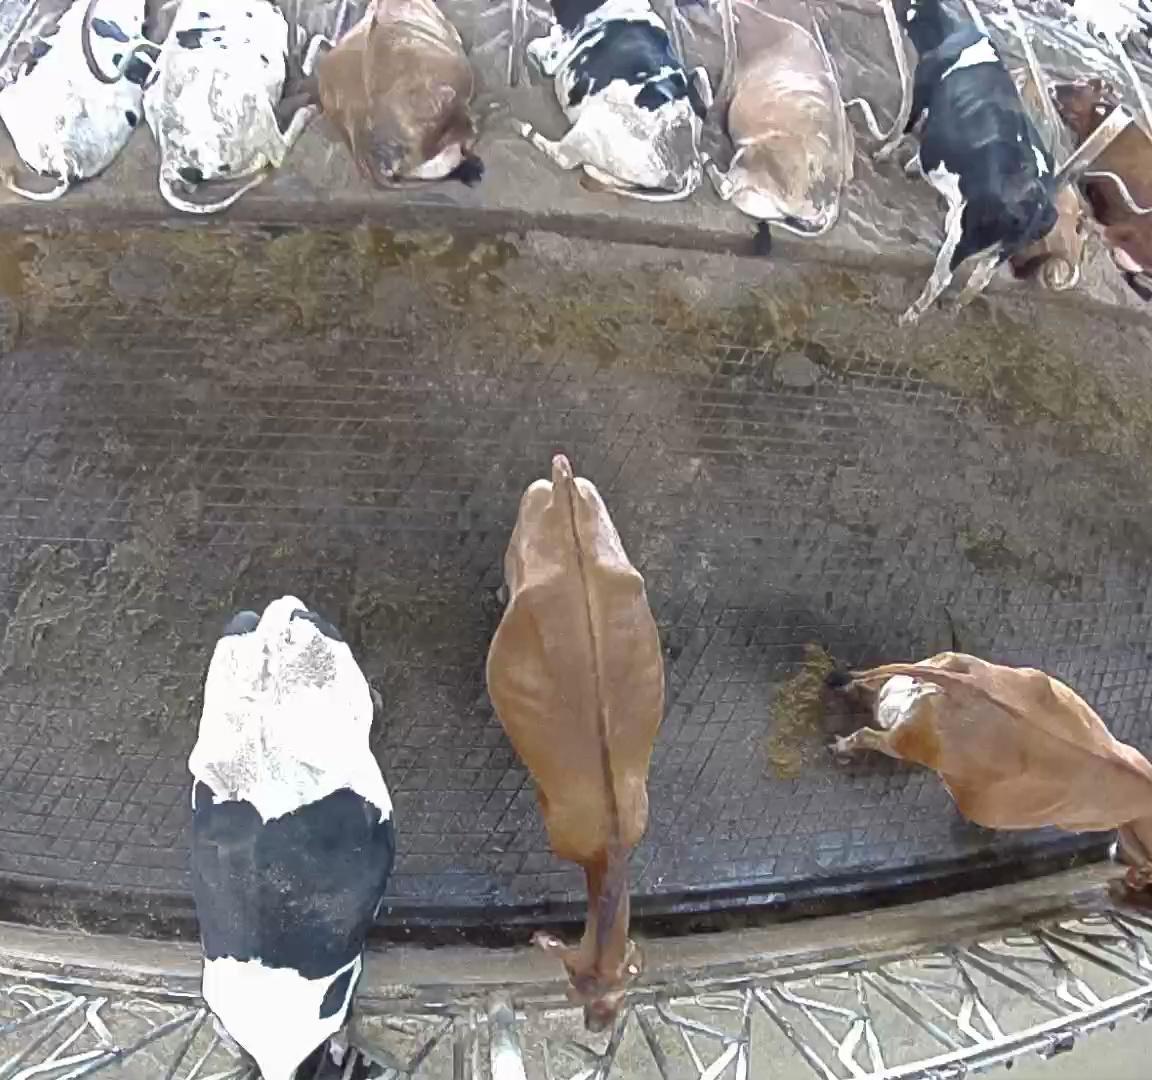
Number of cows: 11